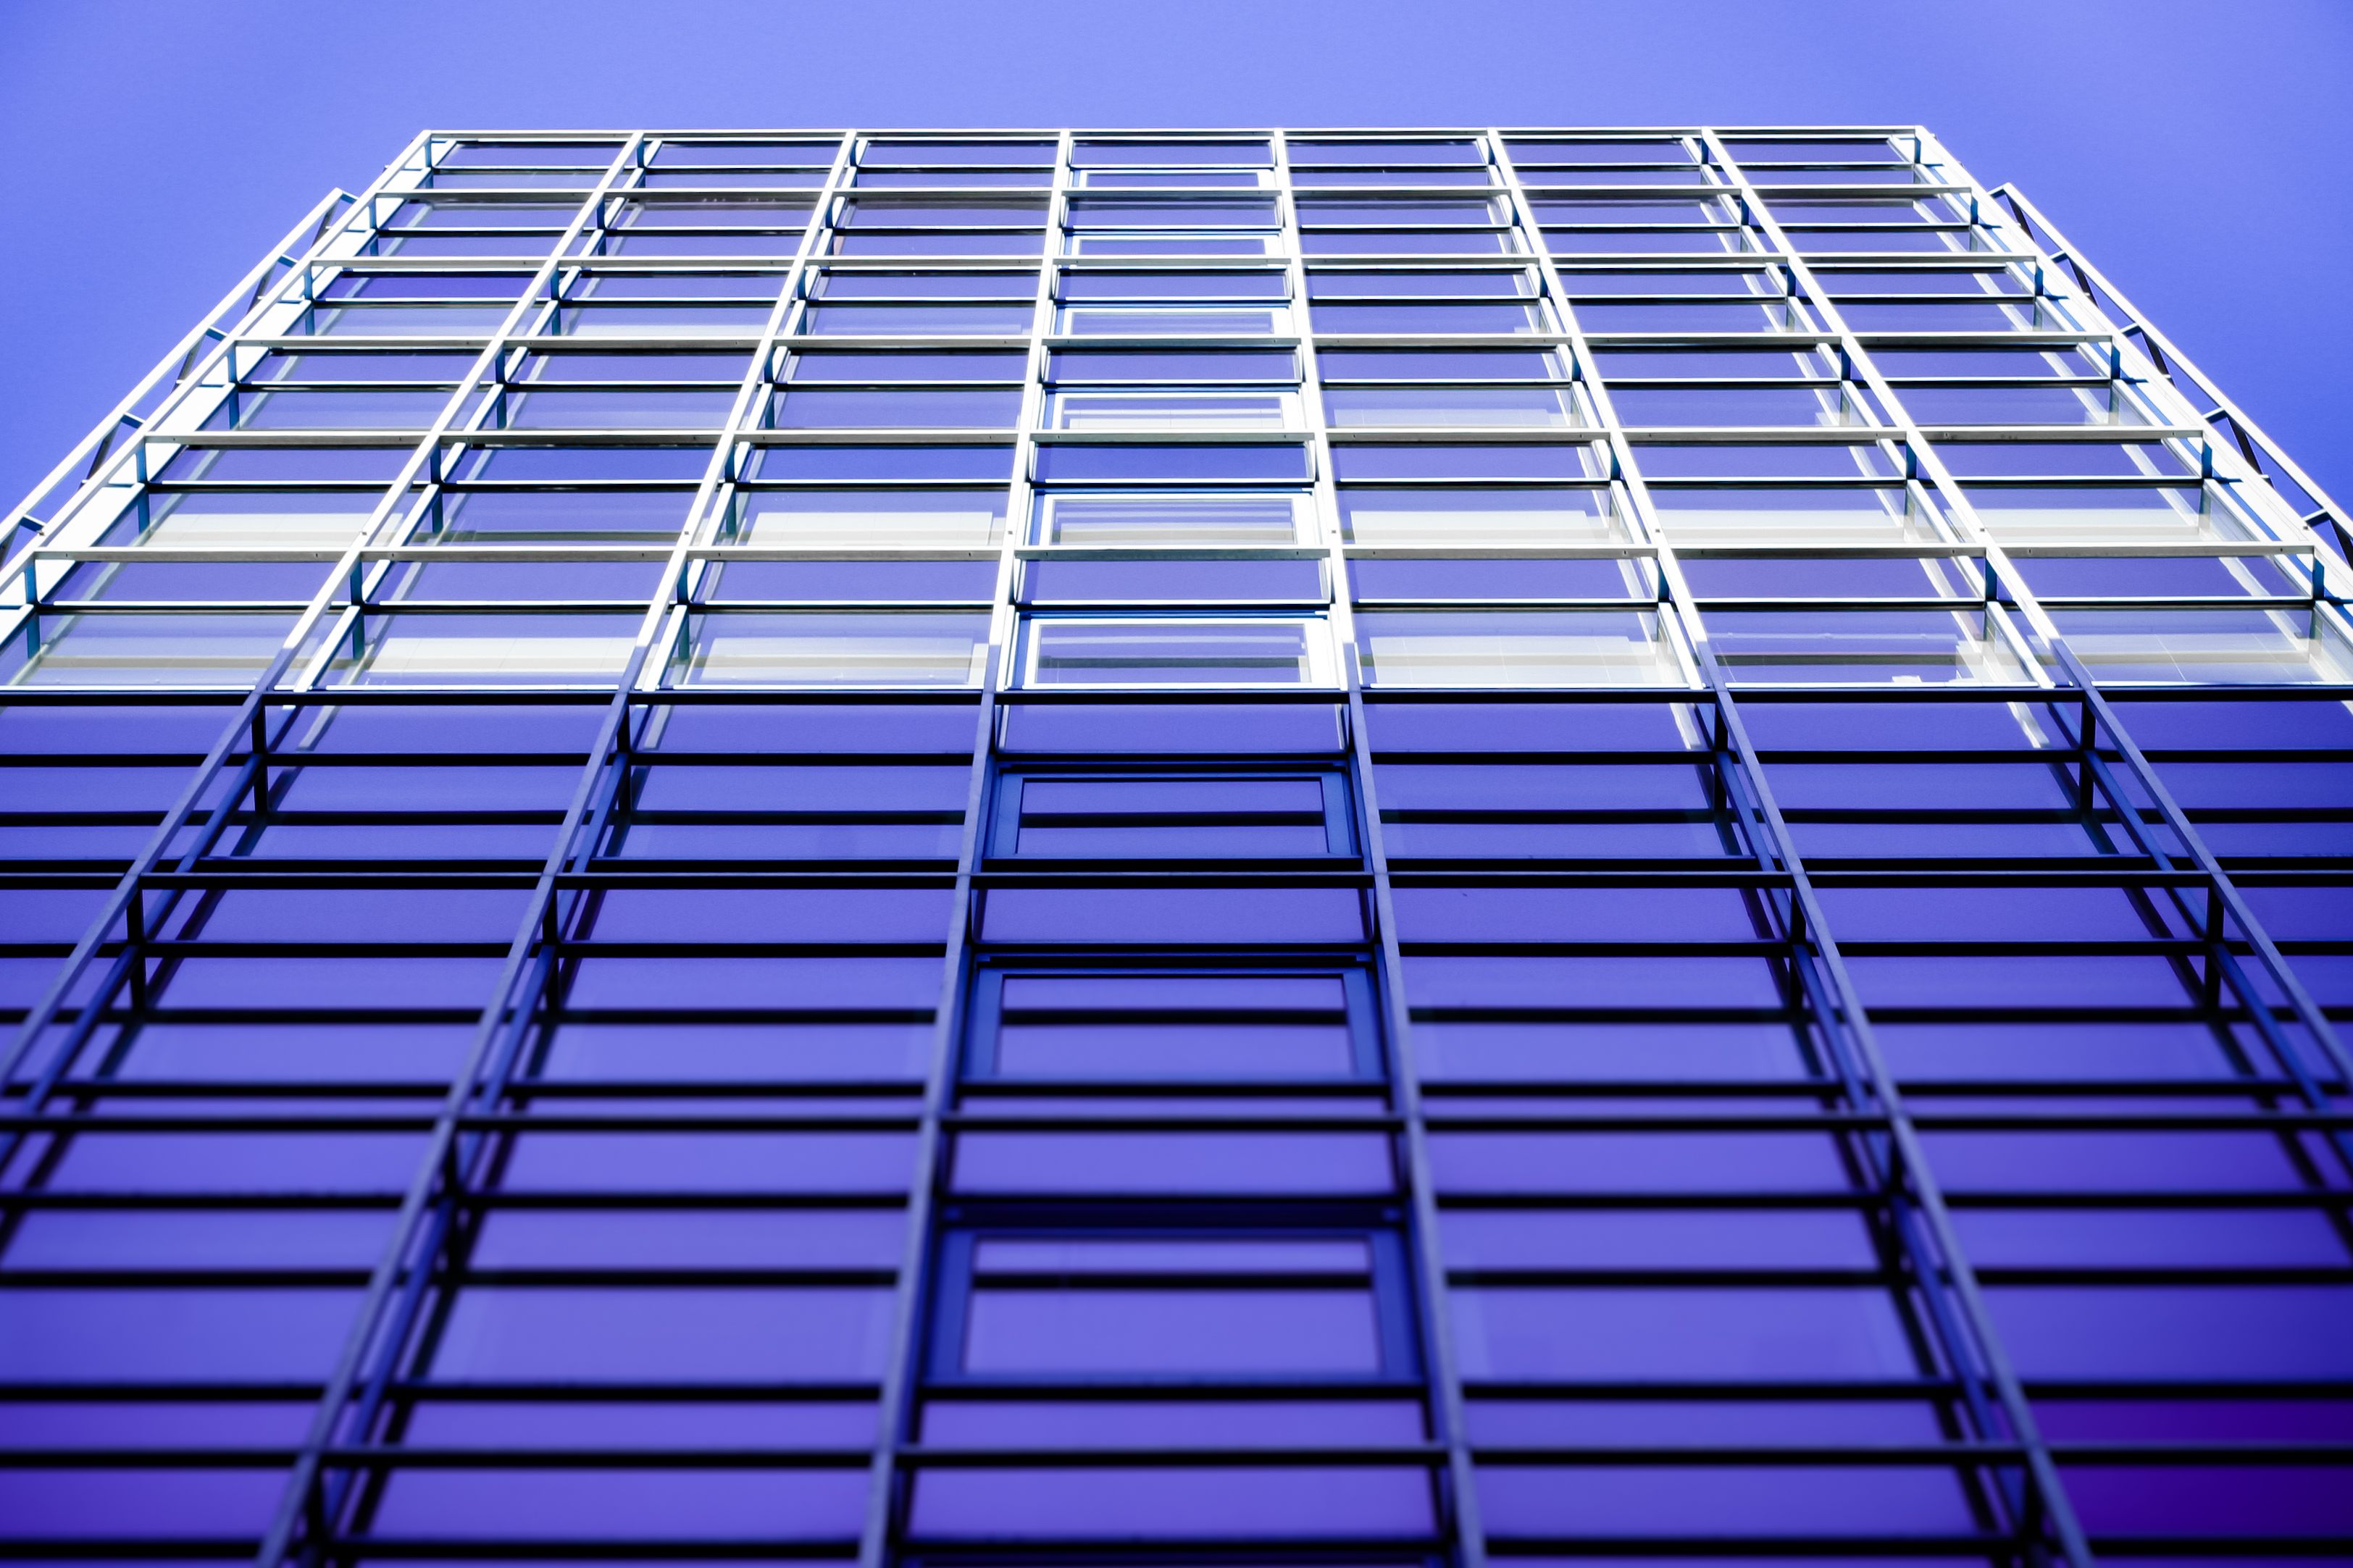
light, abstract, structure, sky, technology, white, sunlight, building, city, skyscraper, highrise, line, reflection, facade, blue, energy, solar panel, london, windows, squares, symmetry, skyscrapper, shape, daylighting